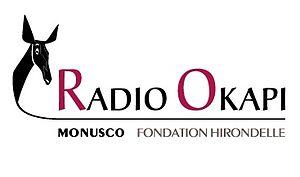
Logo de Radio Okapi